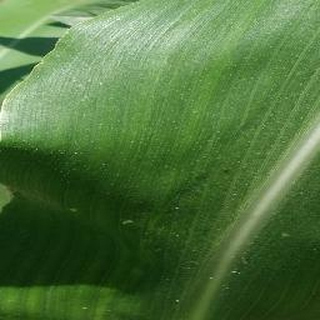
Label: healthy_corn